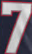
Number: 7